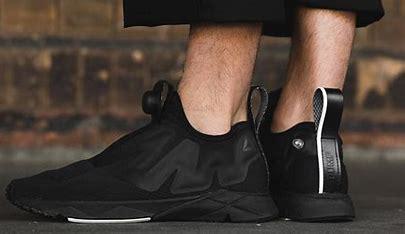
Brand: Reebok
Model: Pump Supreme